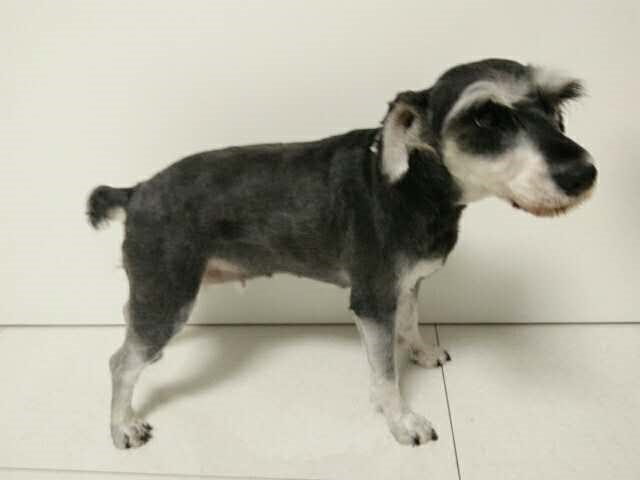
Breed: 2342-n000102-miniature_schnauzer